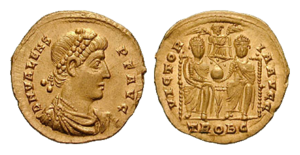
364 est une année bissextile commençant un jeudi.
La bataille d’Andrinople ou d’Adrianople a eu lieu le 9 août 378. Elle désigne l’affrontement entre l’armée romaine, commandée par l’empereur romain Valens, et certaines tribus germaniques, principalement des Wisigoths et des Ostrogoths, commandées par Fritigern. Il s’agit d’un des plus grands désastres militaires de l'histoire de Rome, comparable à la défaite de Cannes. Cette bataille n'est pas due à une invasion, mais à une mutinerie des fédérés goths établis dans l’Empire romain.
L’aqueduc de Valens est un aqueduc romain, principale source d’approvisionnement en eau de Constantinople. Complété sous l’empereur Valens vers la fin du IVᵉ siècle, il fut utilisé tant par les Byzantins que par les Ottomans et demeure aujourd’hui l’un des monuments emblématiques de la ville.
Le solidus est la monnaie romaine d'or au début du IVᵉ siècle. Cette monnaie connut une exceptionnelle stabilité qu'elle conserva à Byzance jusqu'au XIᵉ siècle et devint la base du système monétaire du Bas Empire puis de l'empire byzantin.
Valens, né vers 328 et mort au combat le 9 août 378, est un co-empereur romain de 364 à 378, d'abord avec son frère Valentinien Iᵉʳ, puis avec ses neveux Valentinien II et Gratien.